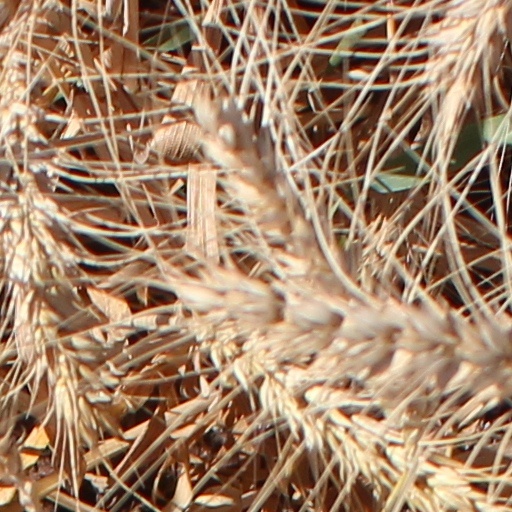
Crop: wheat